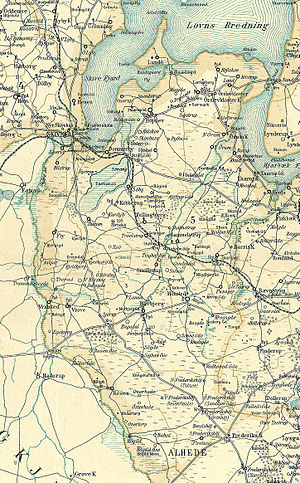
Fjends Herred
Fjends Herred omkring 1900
Kort over Fjends Herred i den nordvestlige del af Viborg Amt
Fjends Herred var det største herred i det gamle Viborg Amt hed i Kong Valdemars Jordebog Fyallanshæreth, senere Fialands Herred og Fiælntzherred.